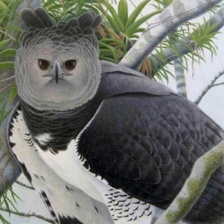
Species: HARPY EAGLE
Scientific name: HARPIA HARPYJA